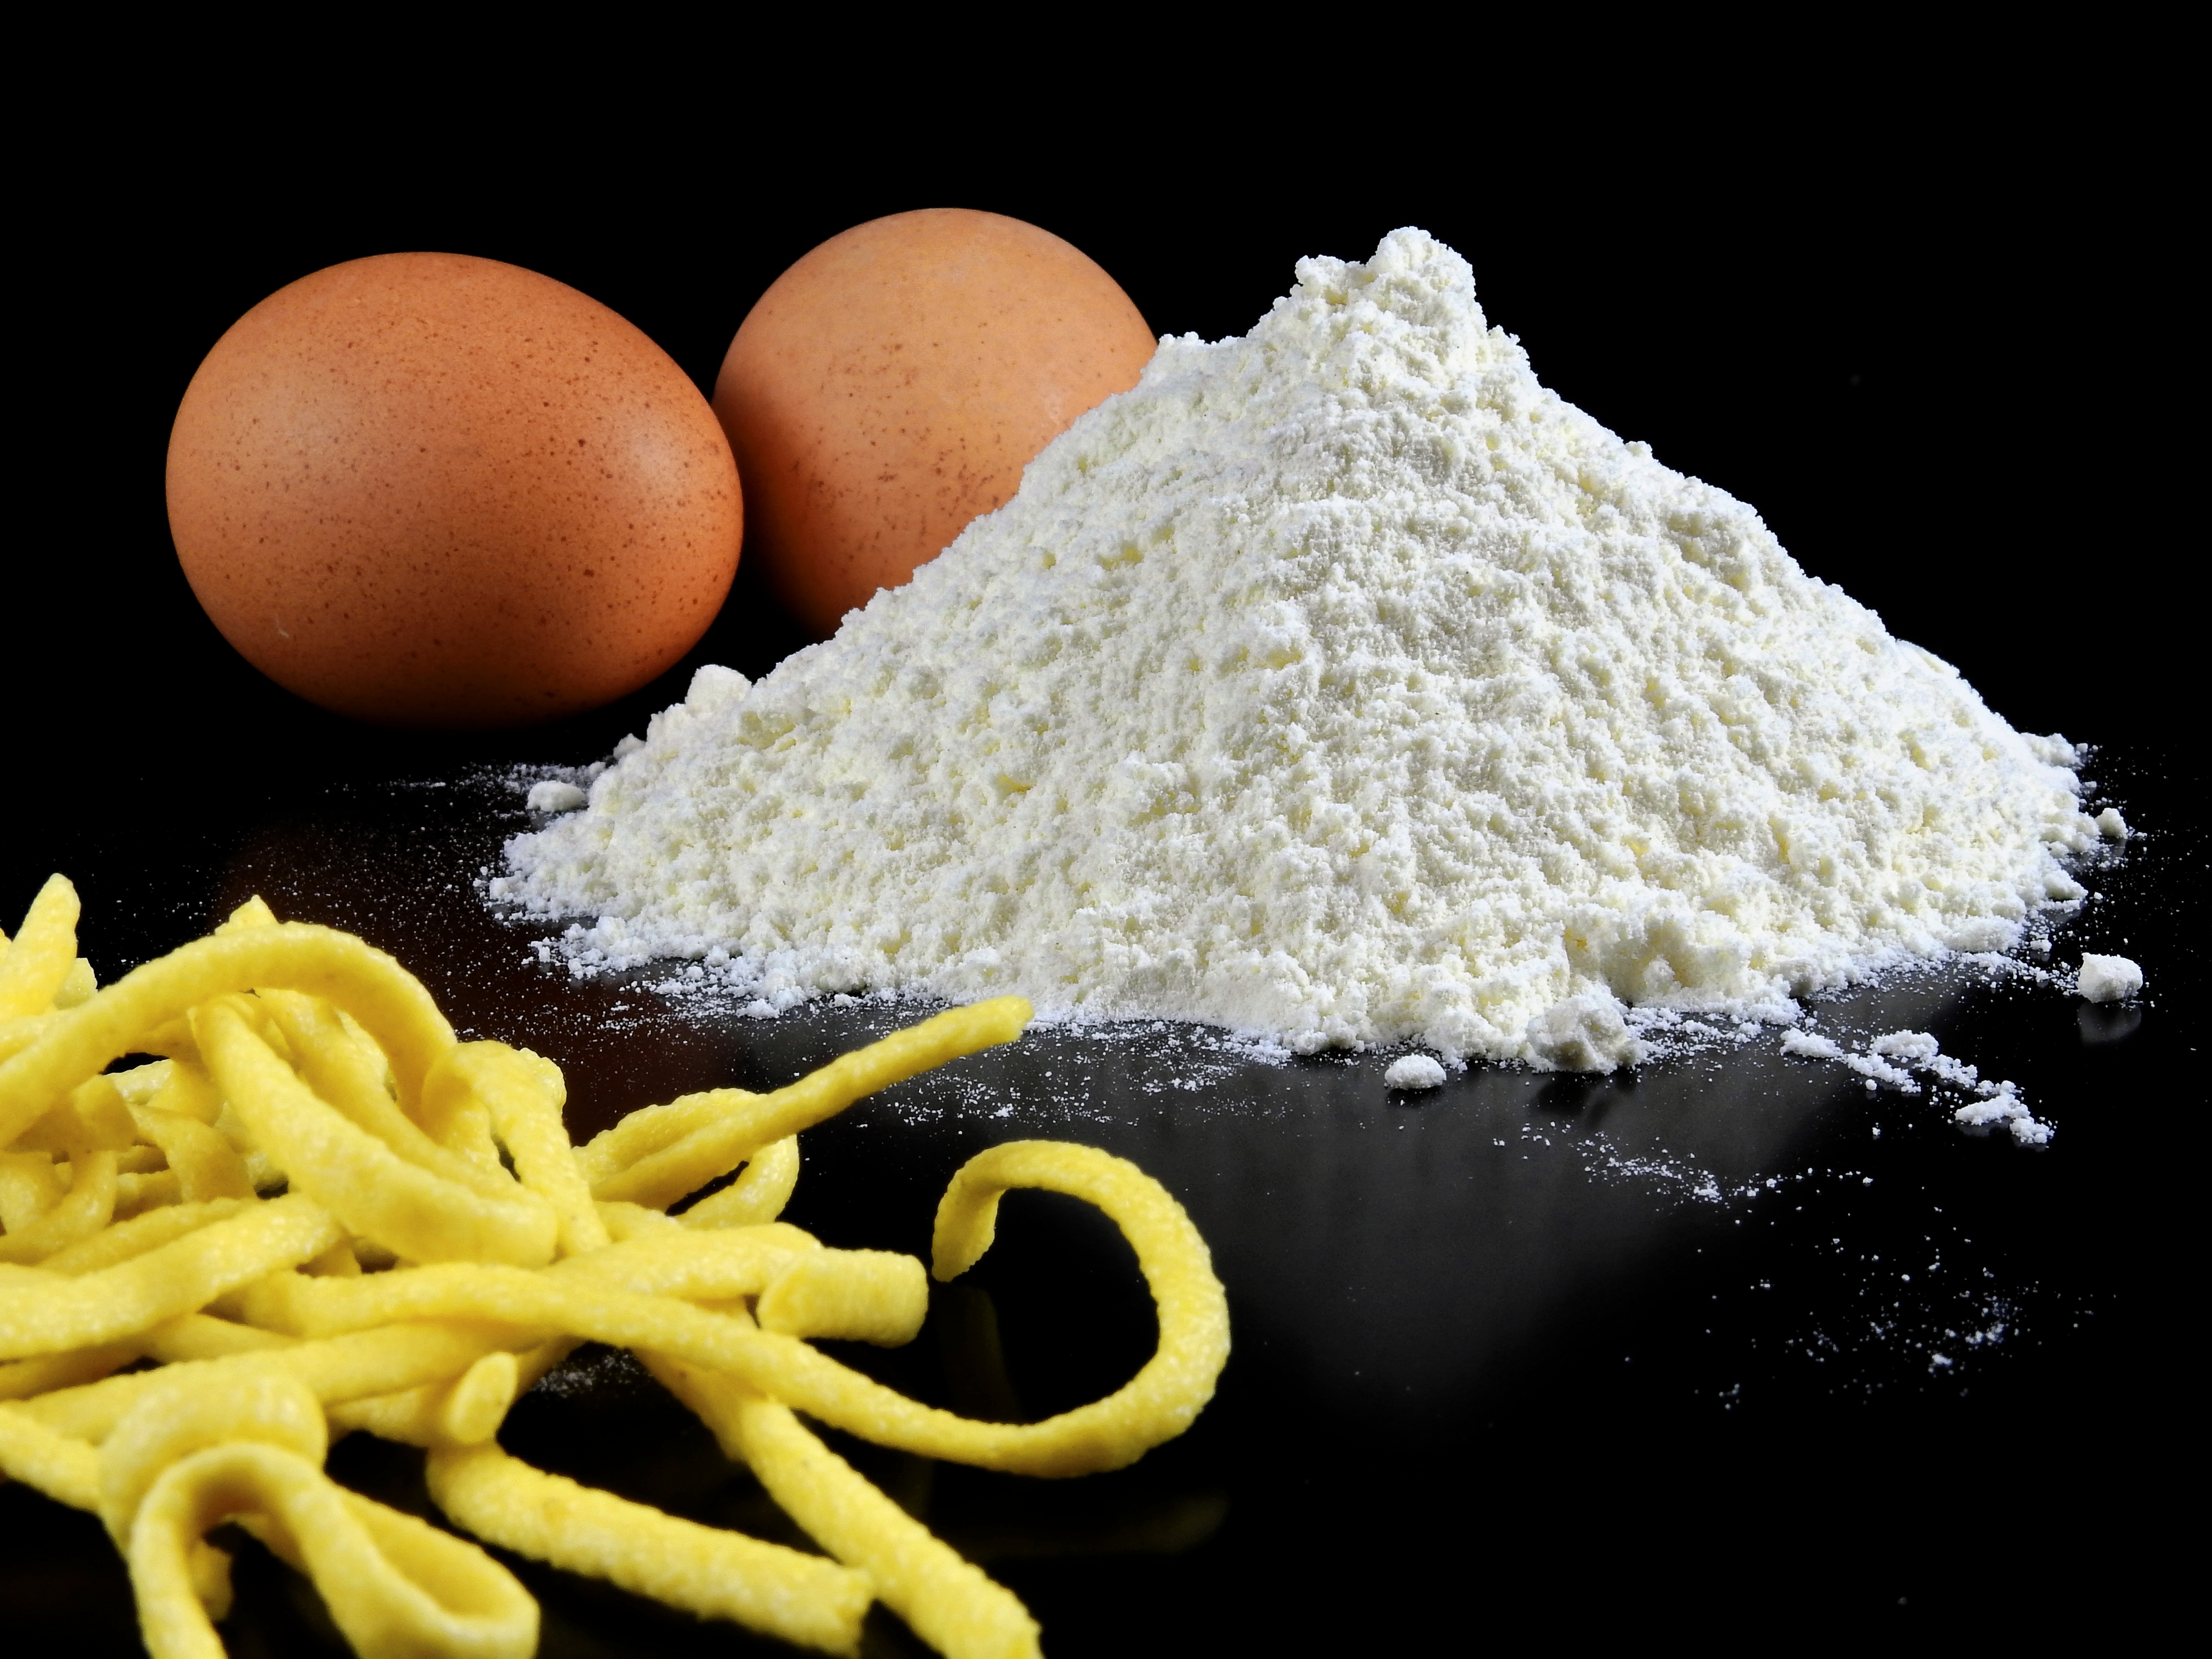
nature, bird, wheat, dish, food, powder, baking, eat, cuisine, chicken, shell, egg, poultry, hen, noodles, cereals, flour, flavor, hen's egg, eggshell, sp tzle